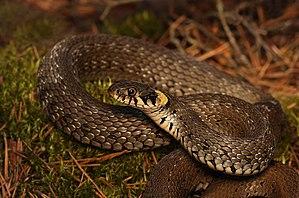
Cette liste commentée recense les reptiles en Belgique.
Lavau-sur-Loire est une commune de l'Ouest de la France, située dans le département de la Loire-Atlantique, en région Pays de la Loire.
La Couleuvre à collier, à différencier désormais de la Couleuvre helvétique, est une espèce de serpents de la famille des Natricidae, qui vit au-delà du Rhin et en Europe du Nord. Elle peut arborer des couleurs allant du gris au noir, en passant par le brun et le verdâtre, mais elle est généralement reconnaissable au motif clair qu'elle porte sur la nuque et qui lui a valu son nom vernaculaire. Sa taille varie de 65 cm à plus de 1,40 m, les femelles étant plus grandes que les mâles.